Dwarf Beech

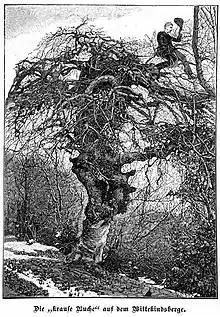
"Krause Buche" (""Ruffle Beech""), wood engraving from 1890.

Some noteworthy dwarf beeches which have reached a great age or have shown a particularly beautiful growth have become well-known and impressive natural monuments, and have also made their way into relevant literature.